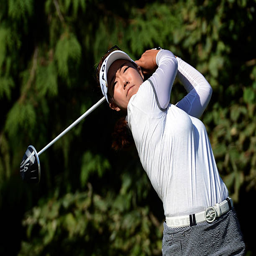
person hits a tee shot on the fifth hole during the final round .